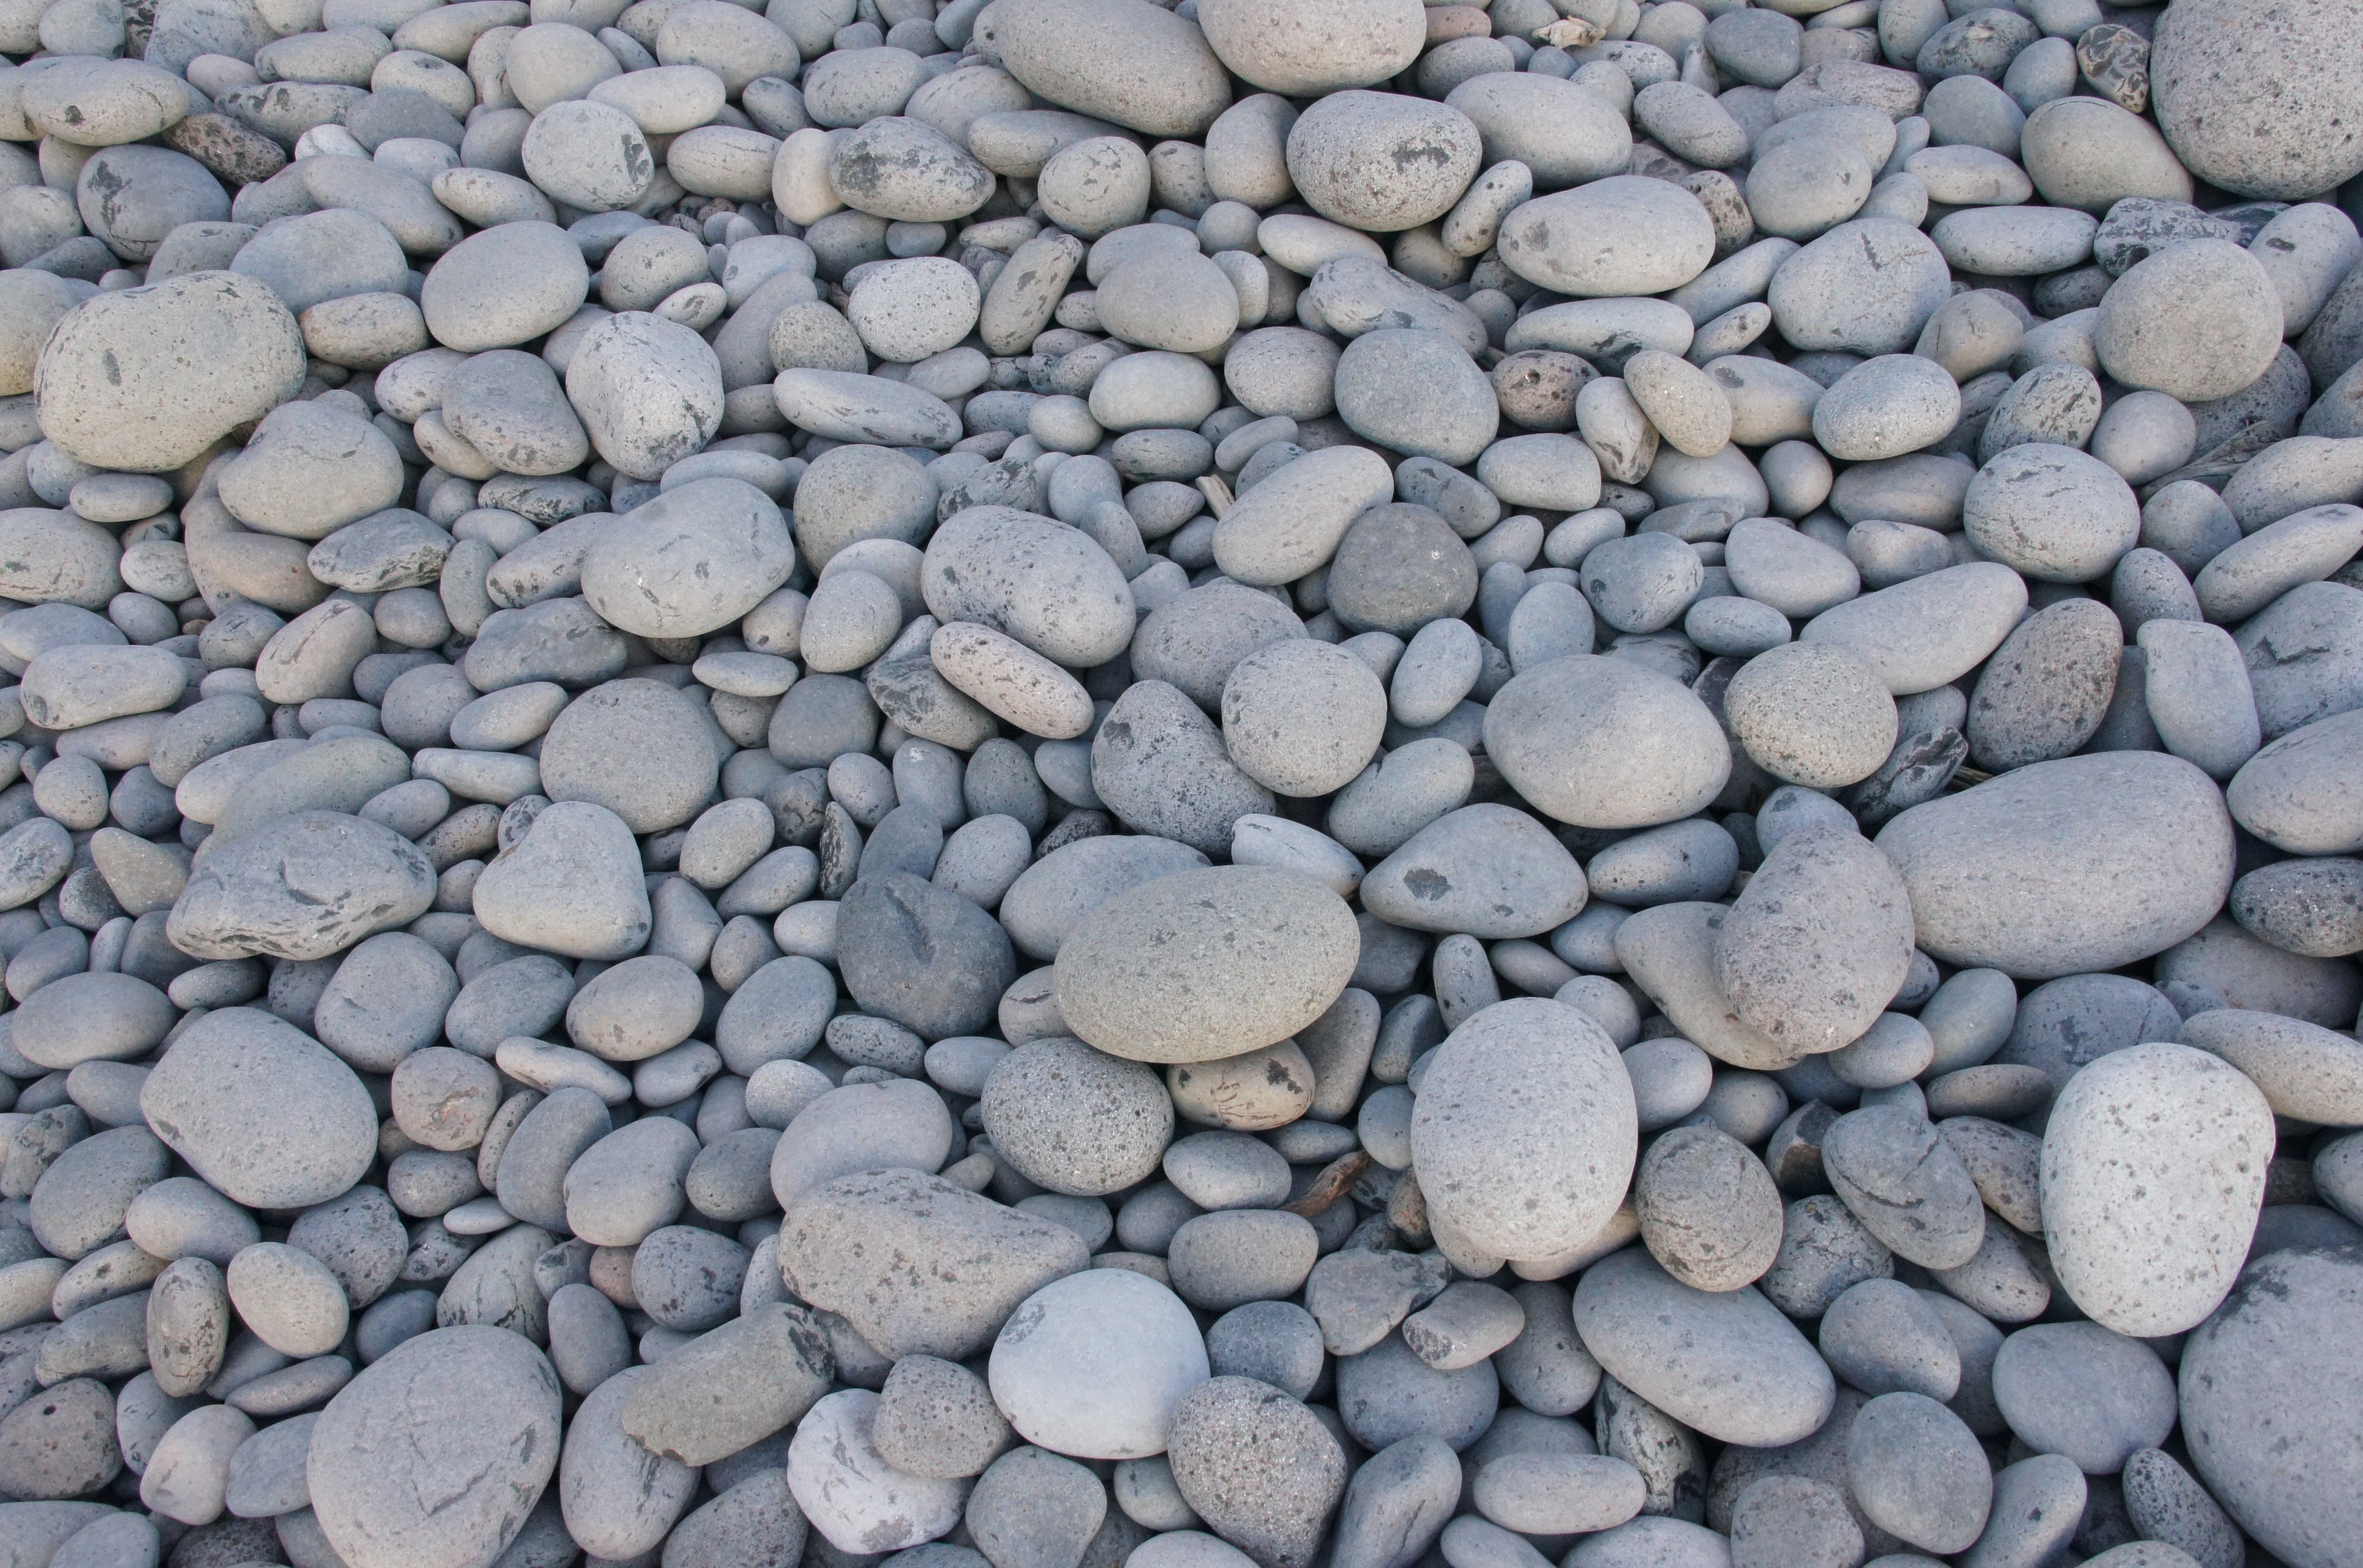
rock, ground, cobblestone, pebble, stone wall, material, grey, stones, rubble, background, gravel, backgrounds, stream bed, flooring